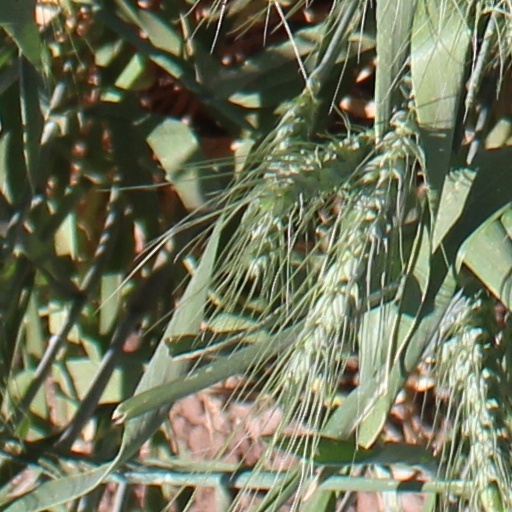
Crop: wheat